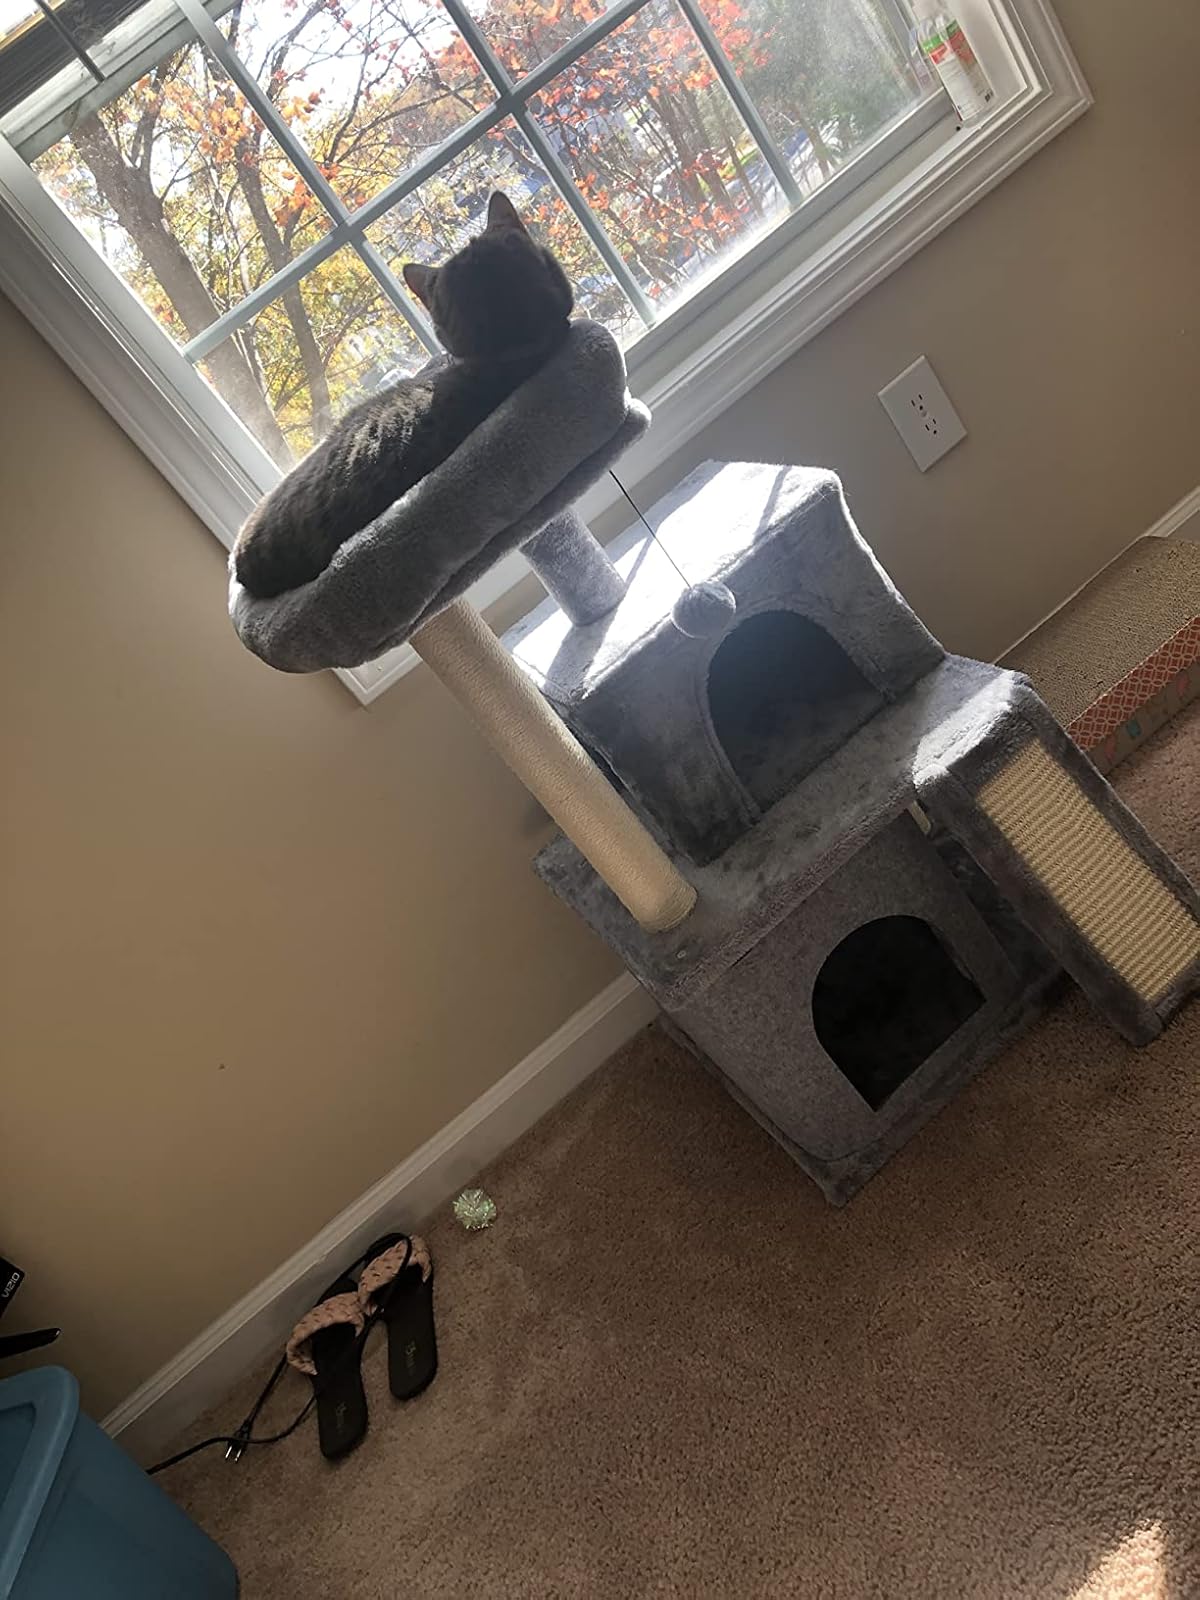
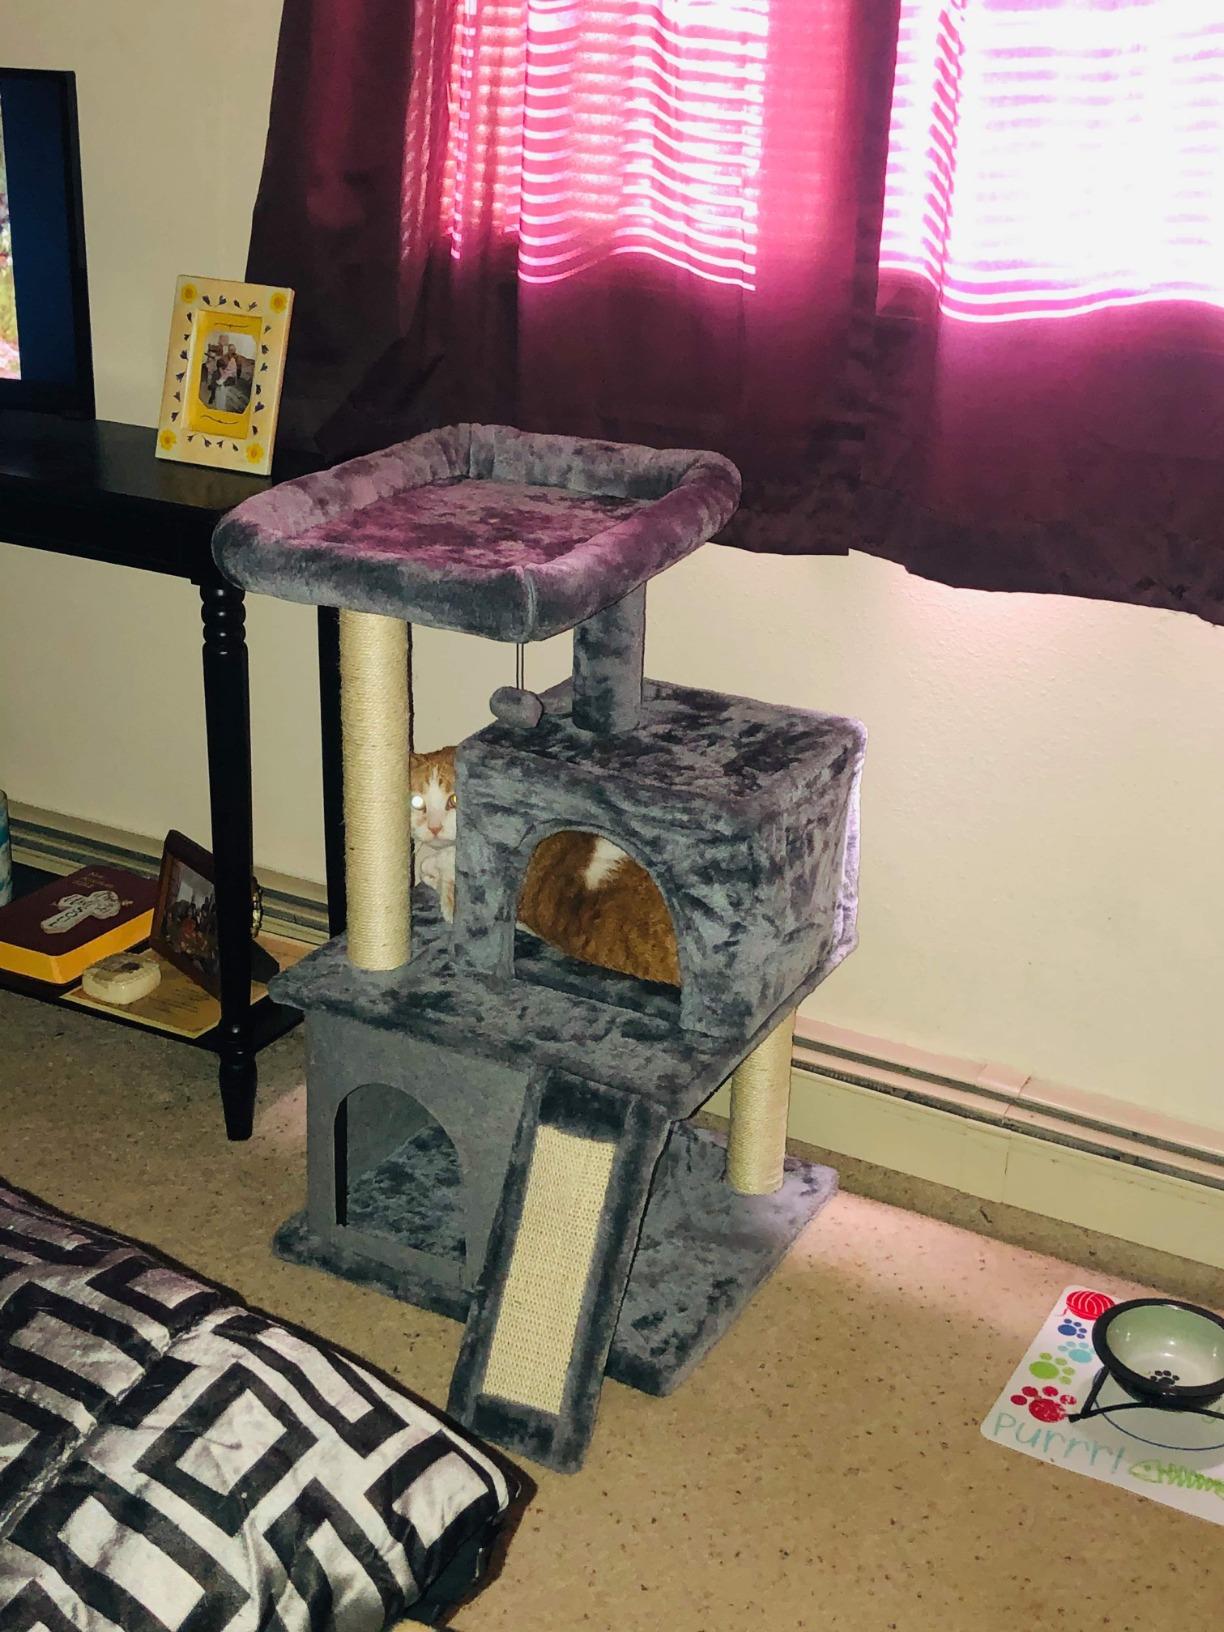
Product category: items_cat tree
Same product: yes